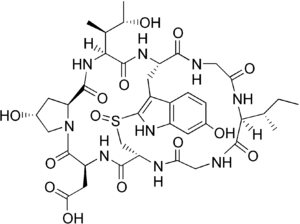
L'ε-amanitine est un peptide cyclique constitué de huit acides aminés. Elle fait partie des amatoxines, un groupe de toxines isolées dans un certain nombre de champignons du genre Amanita, tels que l'amanite phalloïde ou encore l'amanite vireuse.